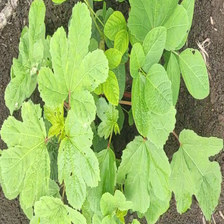
Weed species: Little_Mallow(Malva parviflora)